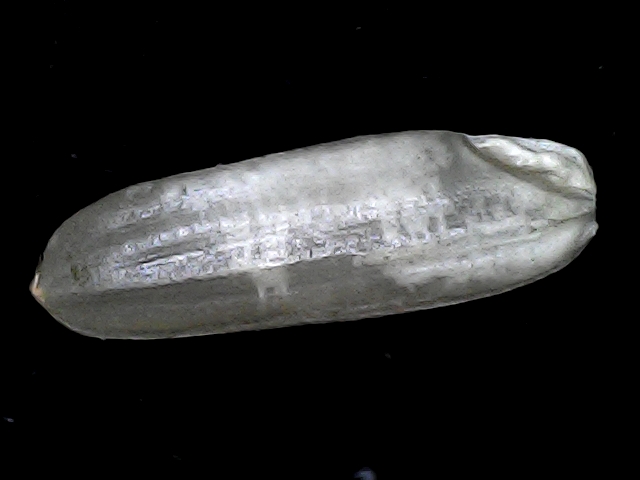
Rice variety: BD85